Keravnos Strovolou FC

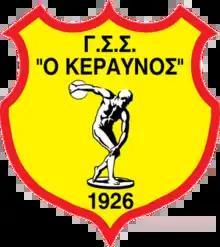

Keravnos Strovolou FC was a Cypriot football club based in Strovolos, Nicosia. The team was part of the Keravnos B.C. sports club, which was founded in 1926; the parent club fields a men's basketball team.